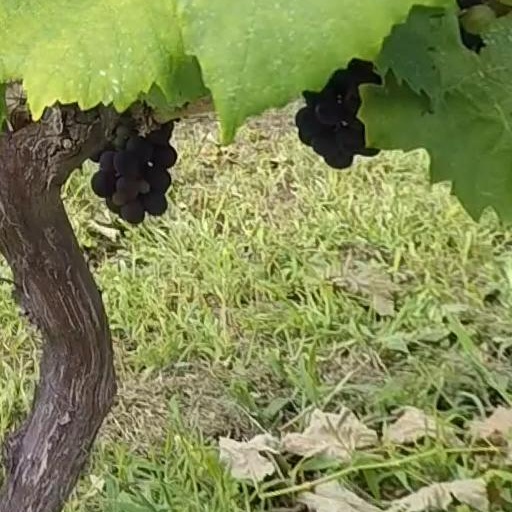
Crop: grape